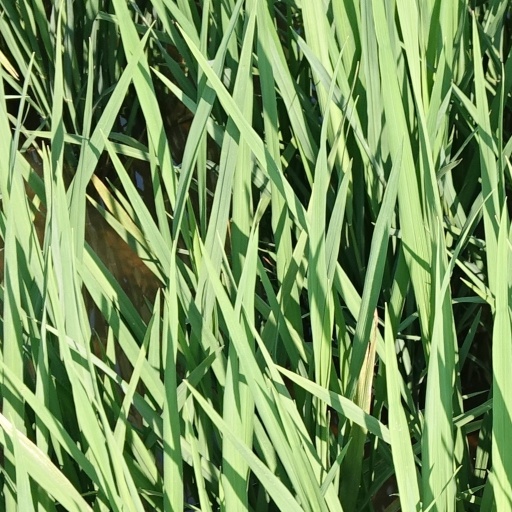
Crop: rice